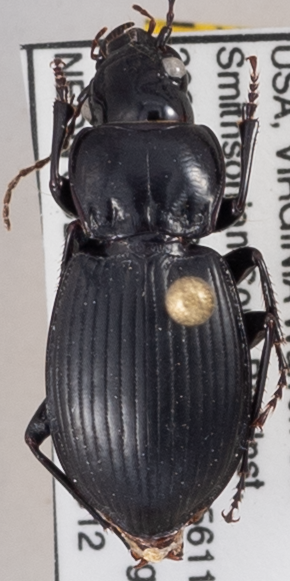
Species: Cyclotrachelus sigillatus
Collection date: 2021-08-12
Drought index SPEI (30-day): -0.436
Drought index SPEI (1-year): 0.142
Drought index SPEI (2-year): -0.226